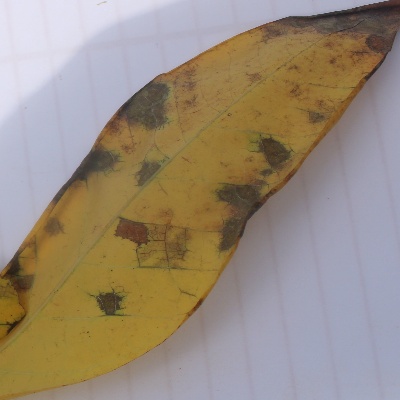
Crop: Cassava
Condition: brown spot